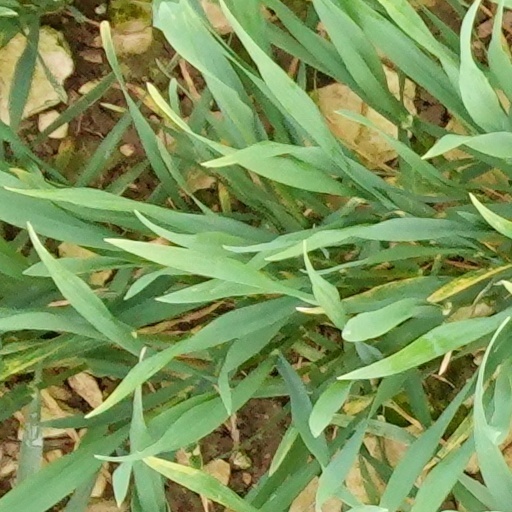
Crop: wheat